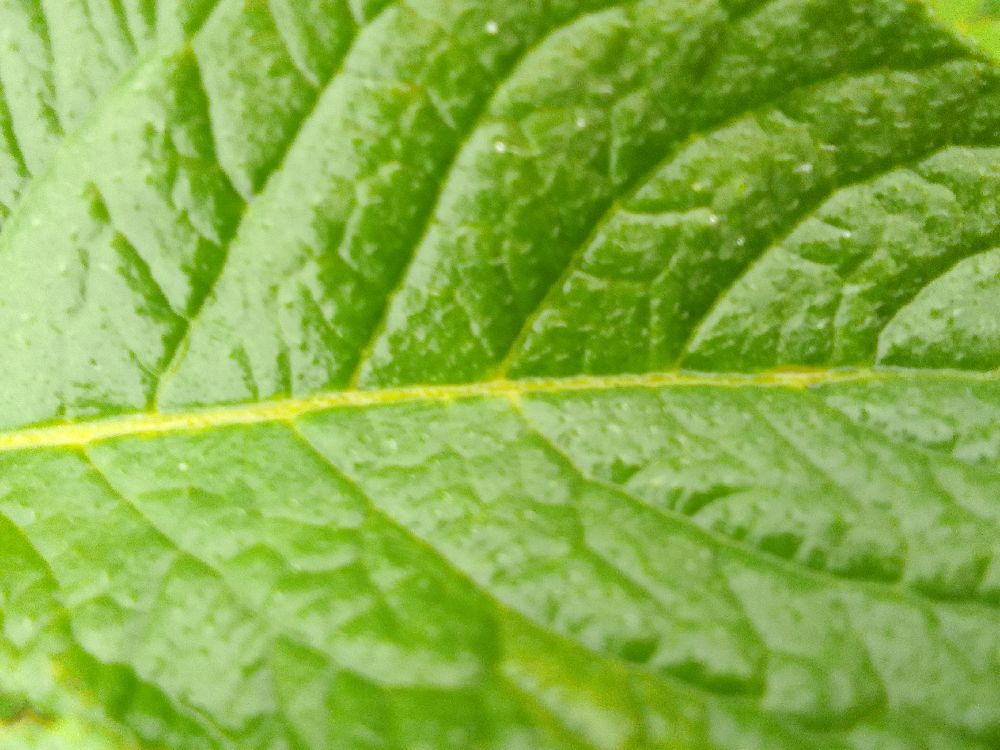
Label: Healthy